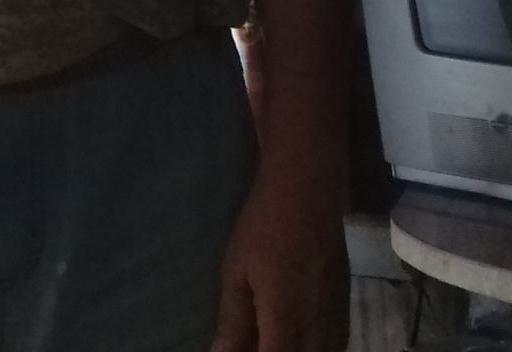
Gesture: no_gesture